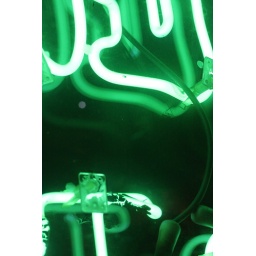
green neon sign from noodle house in west village